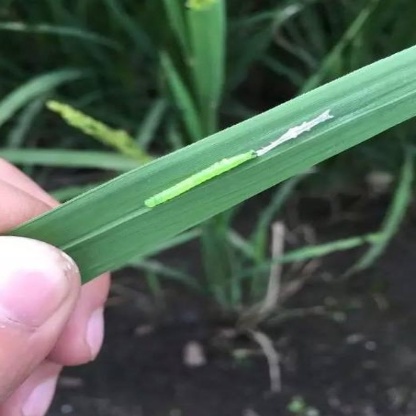
Nhãn: Sâu cuốn lá lớn ( Rice skipper)